Luisa Miller

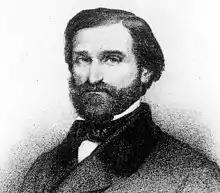
Verdi around 1850

In August 1848, Verdi had written to the Naples opera house cancelling his contract of three years previous, in which he had agreed to write an opera for them. However, the management held him to it by threatening his librettist for failing to provide a libretto, and Verdi relented, encouraging Cammarano to develop "a brief drama with plenty of interest, action and above all feeling – which would make it easier to set to music".